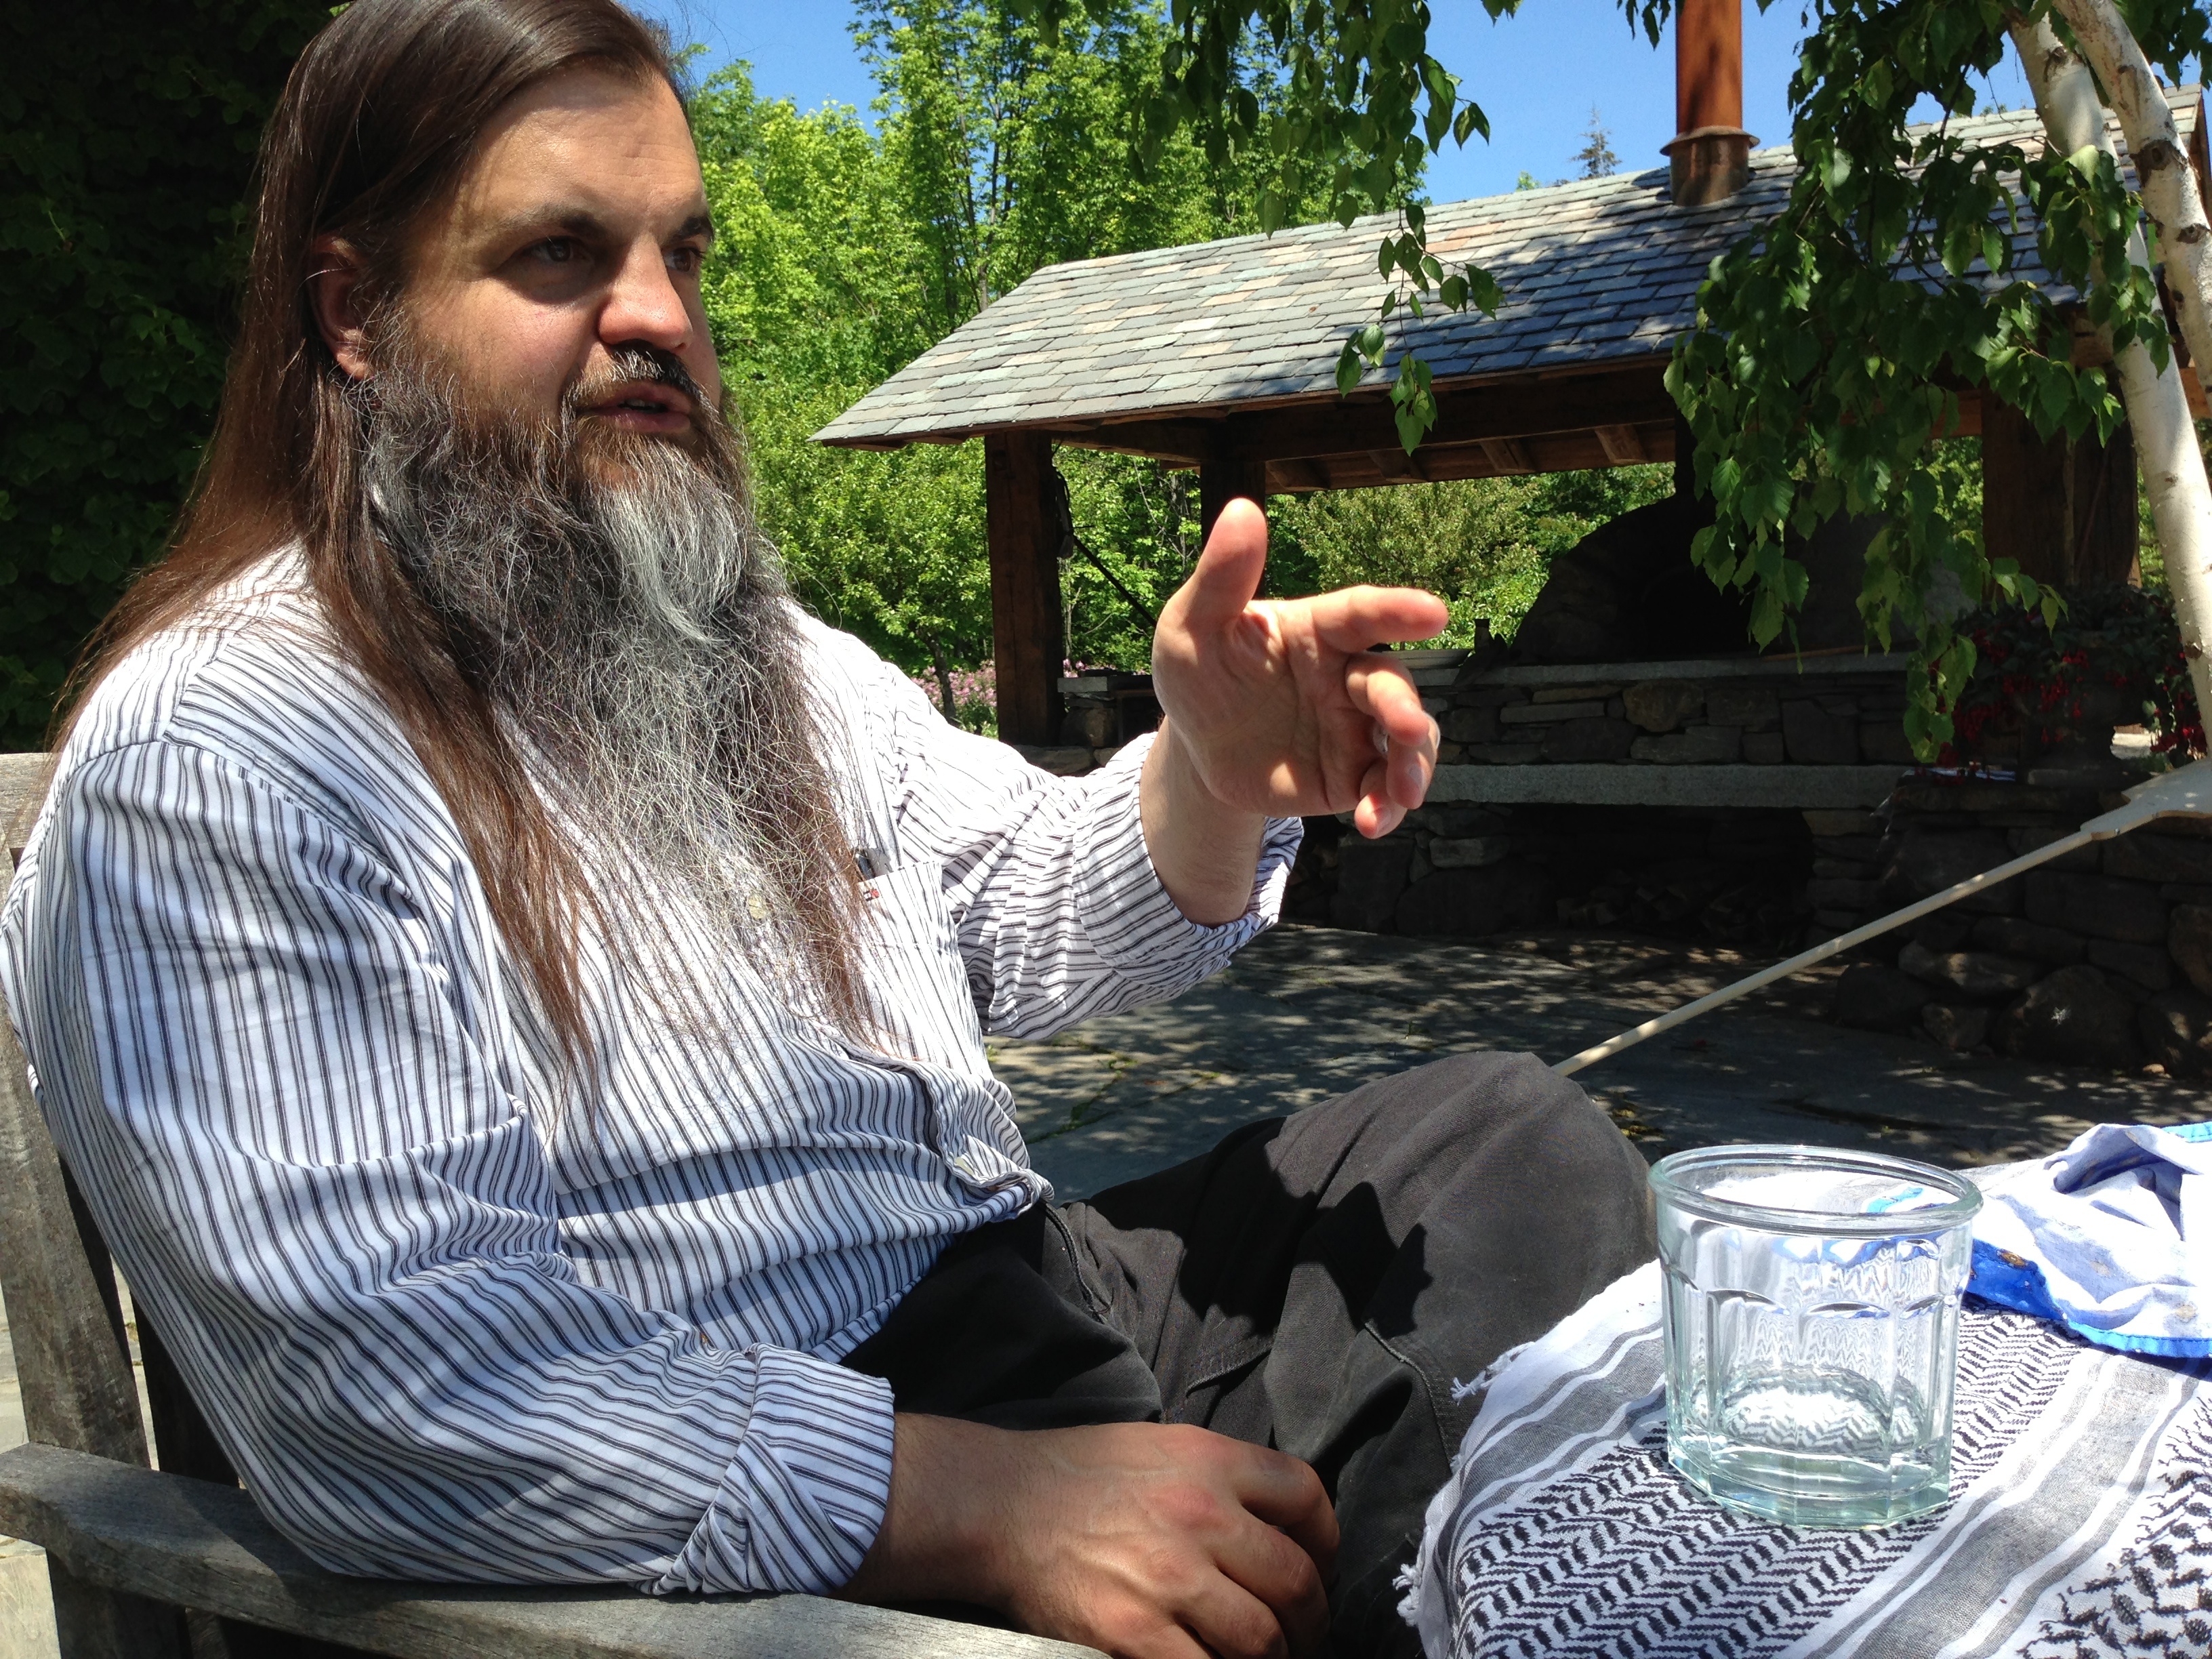
man, person, people, beard, raildog, facial hair